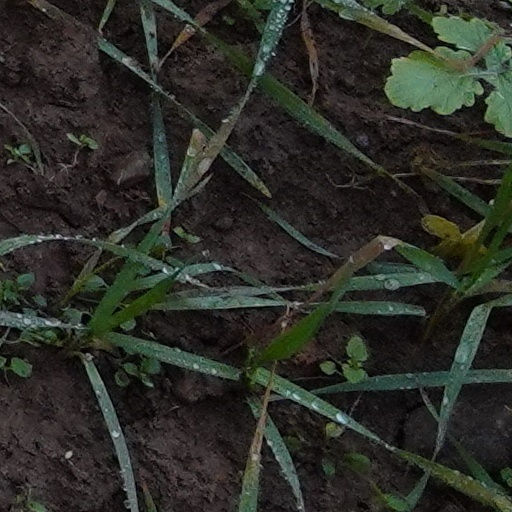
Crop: wheat